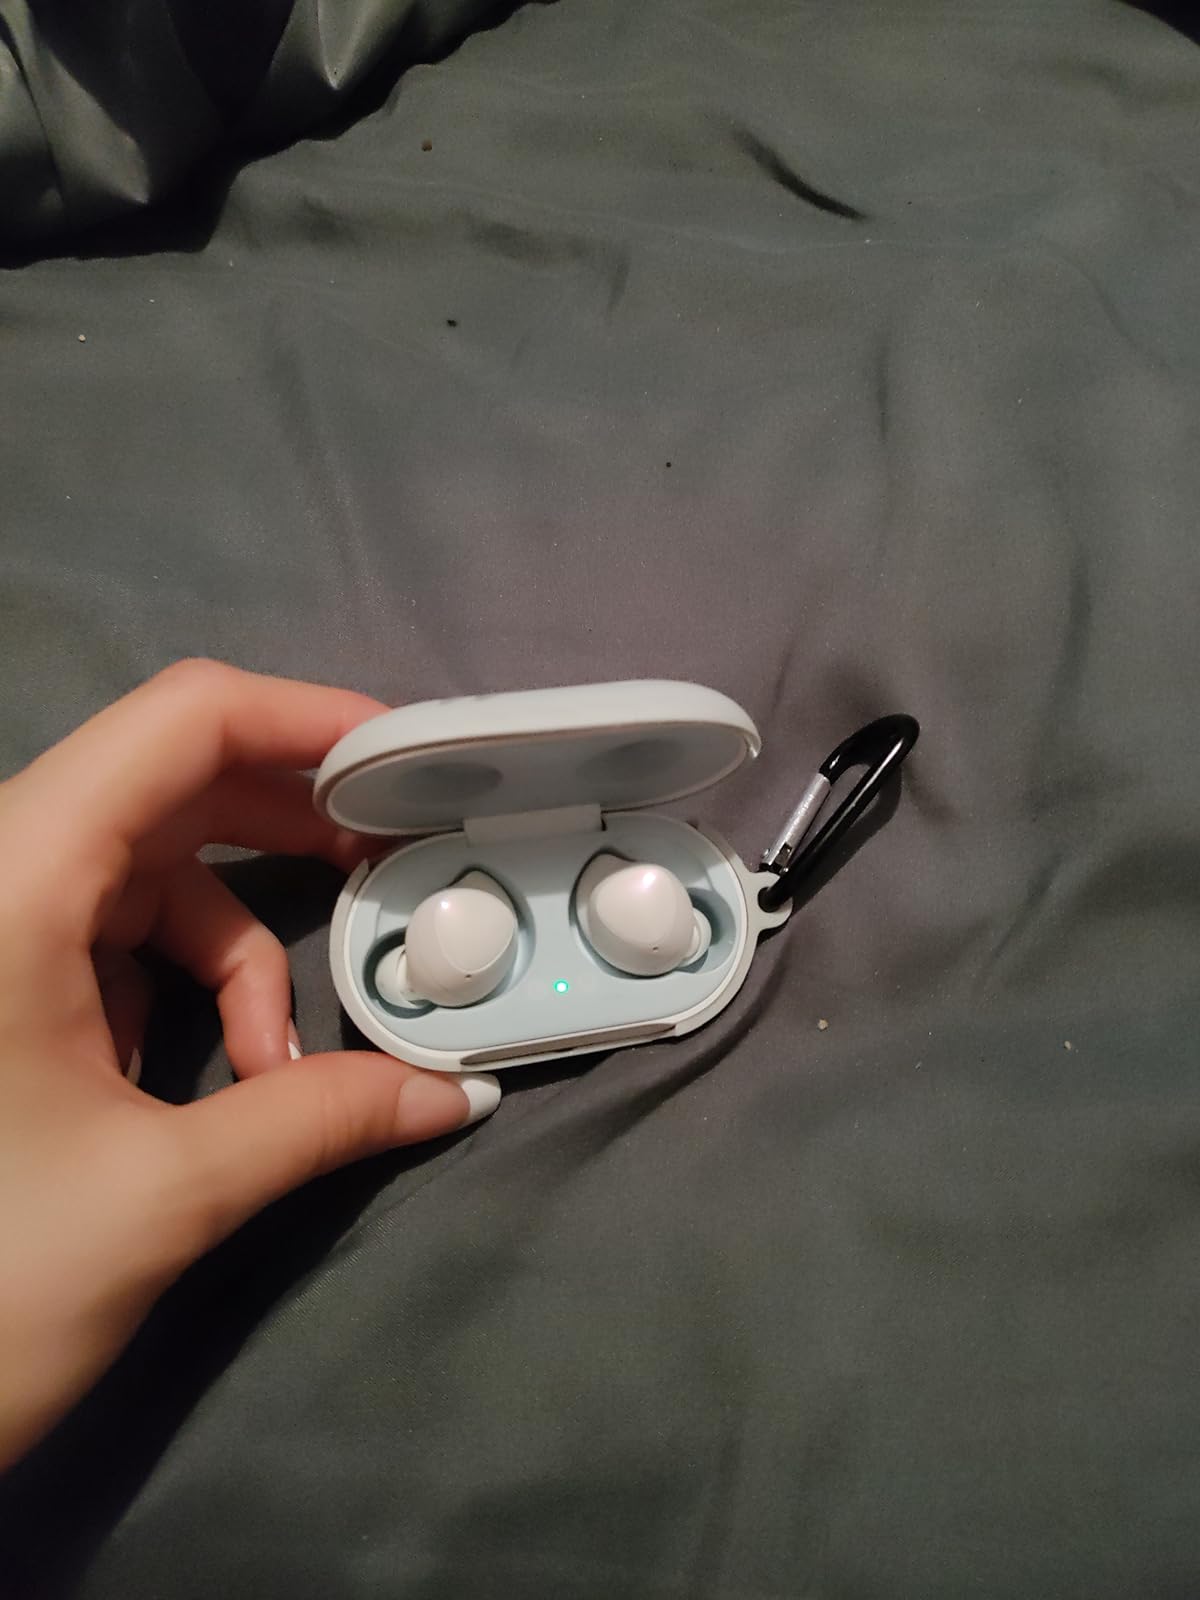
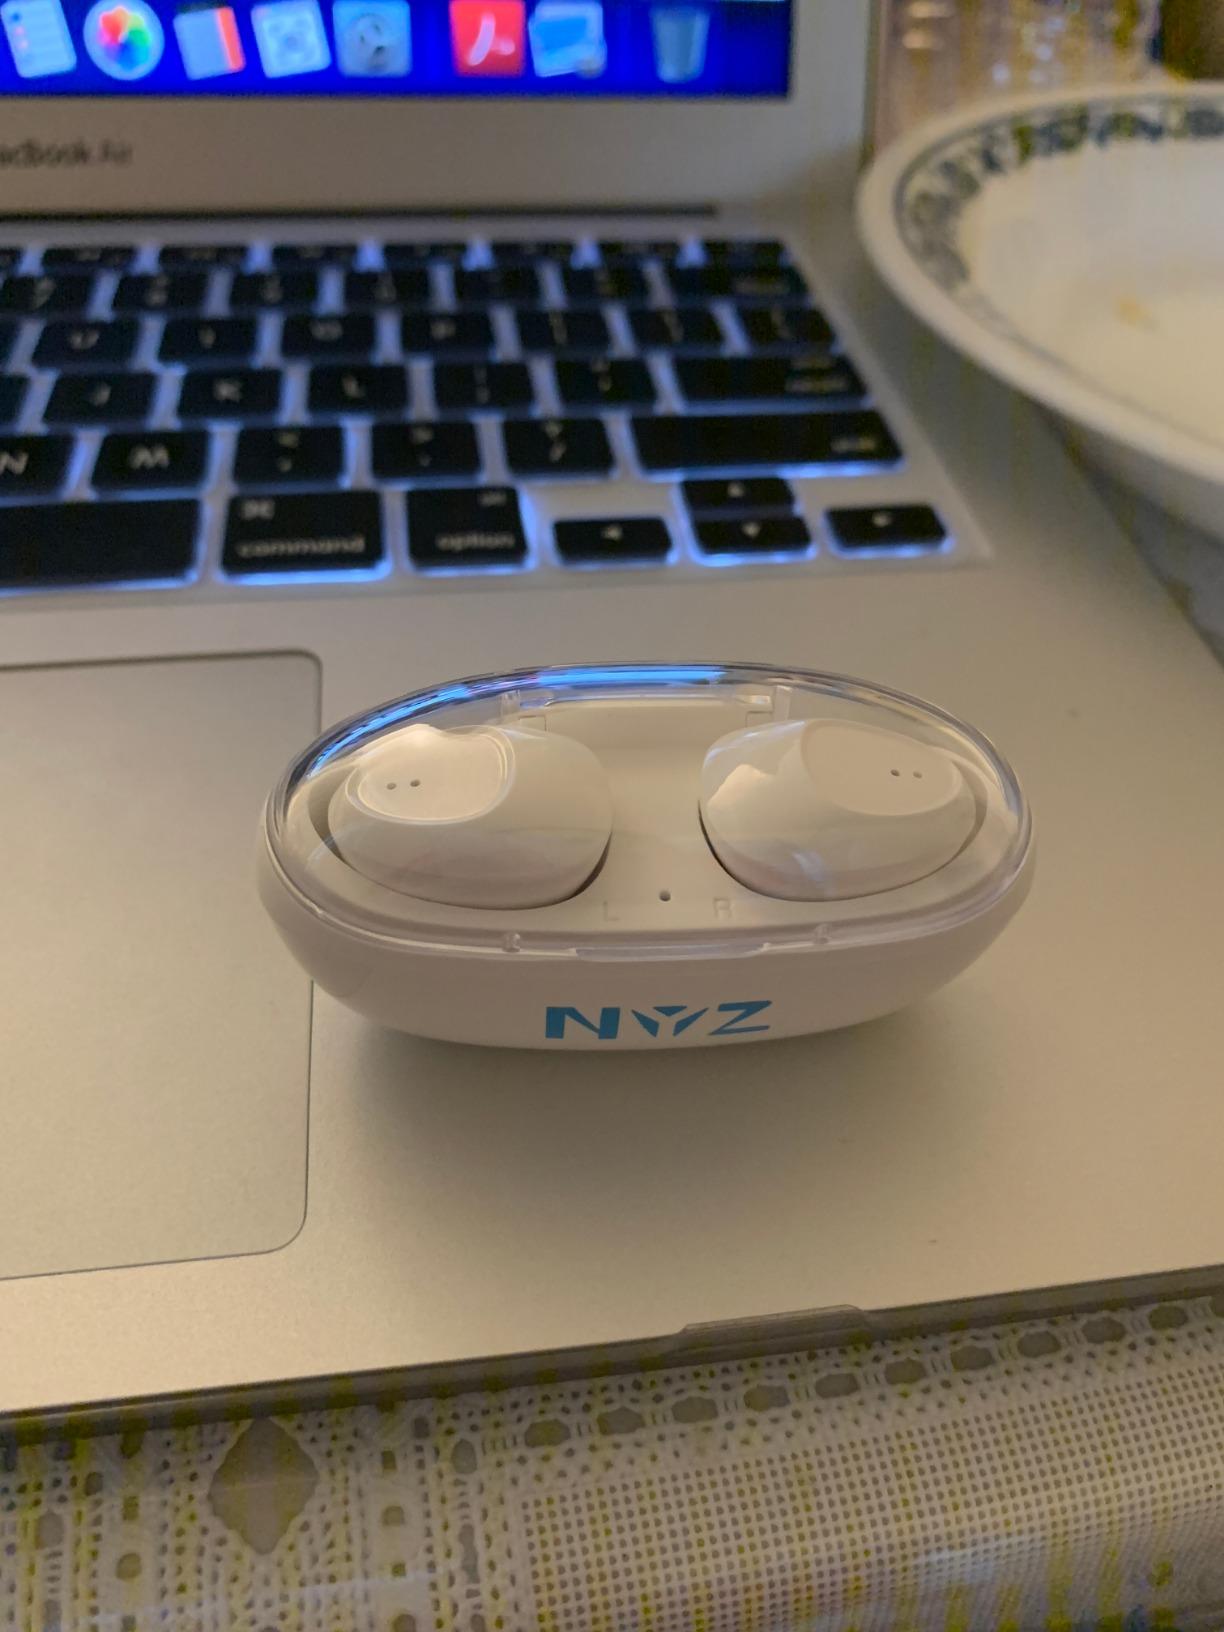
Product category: earbuds
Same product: no